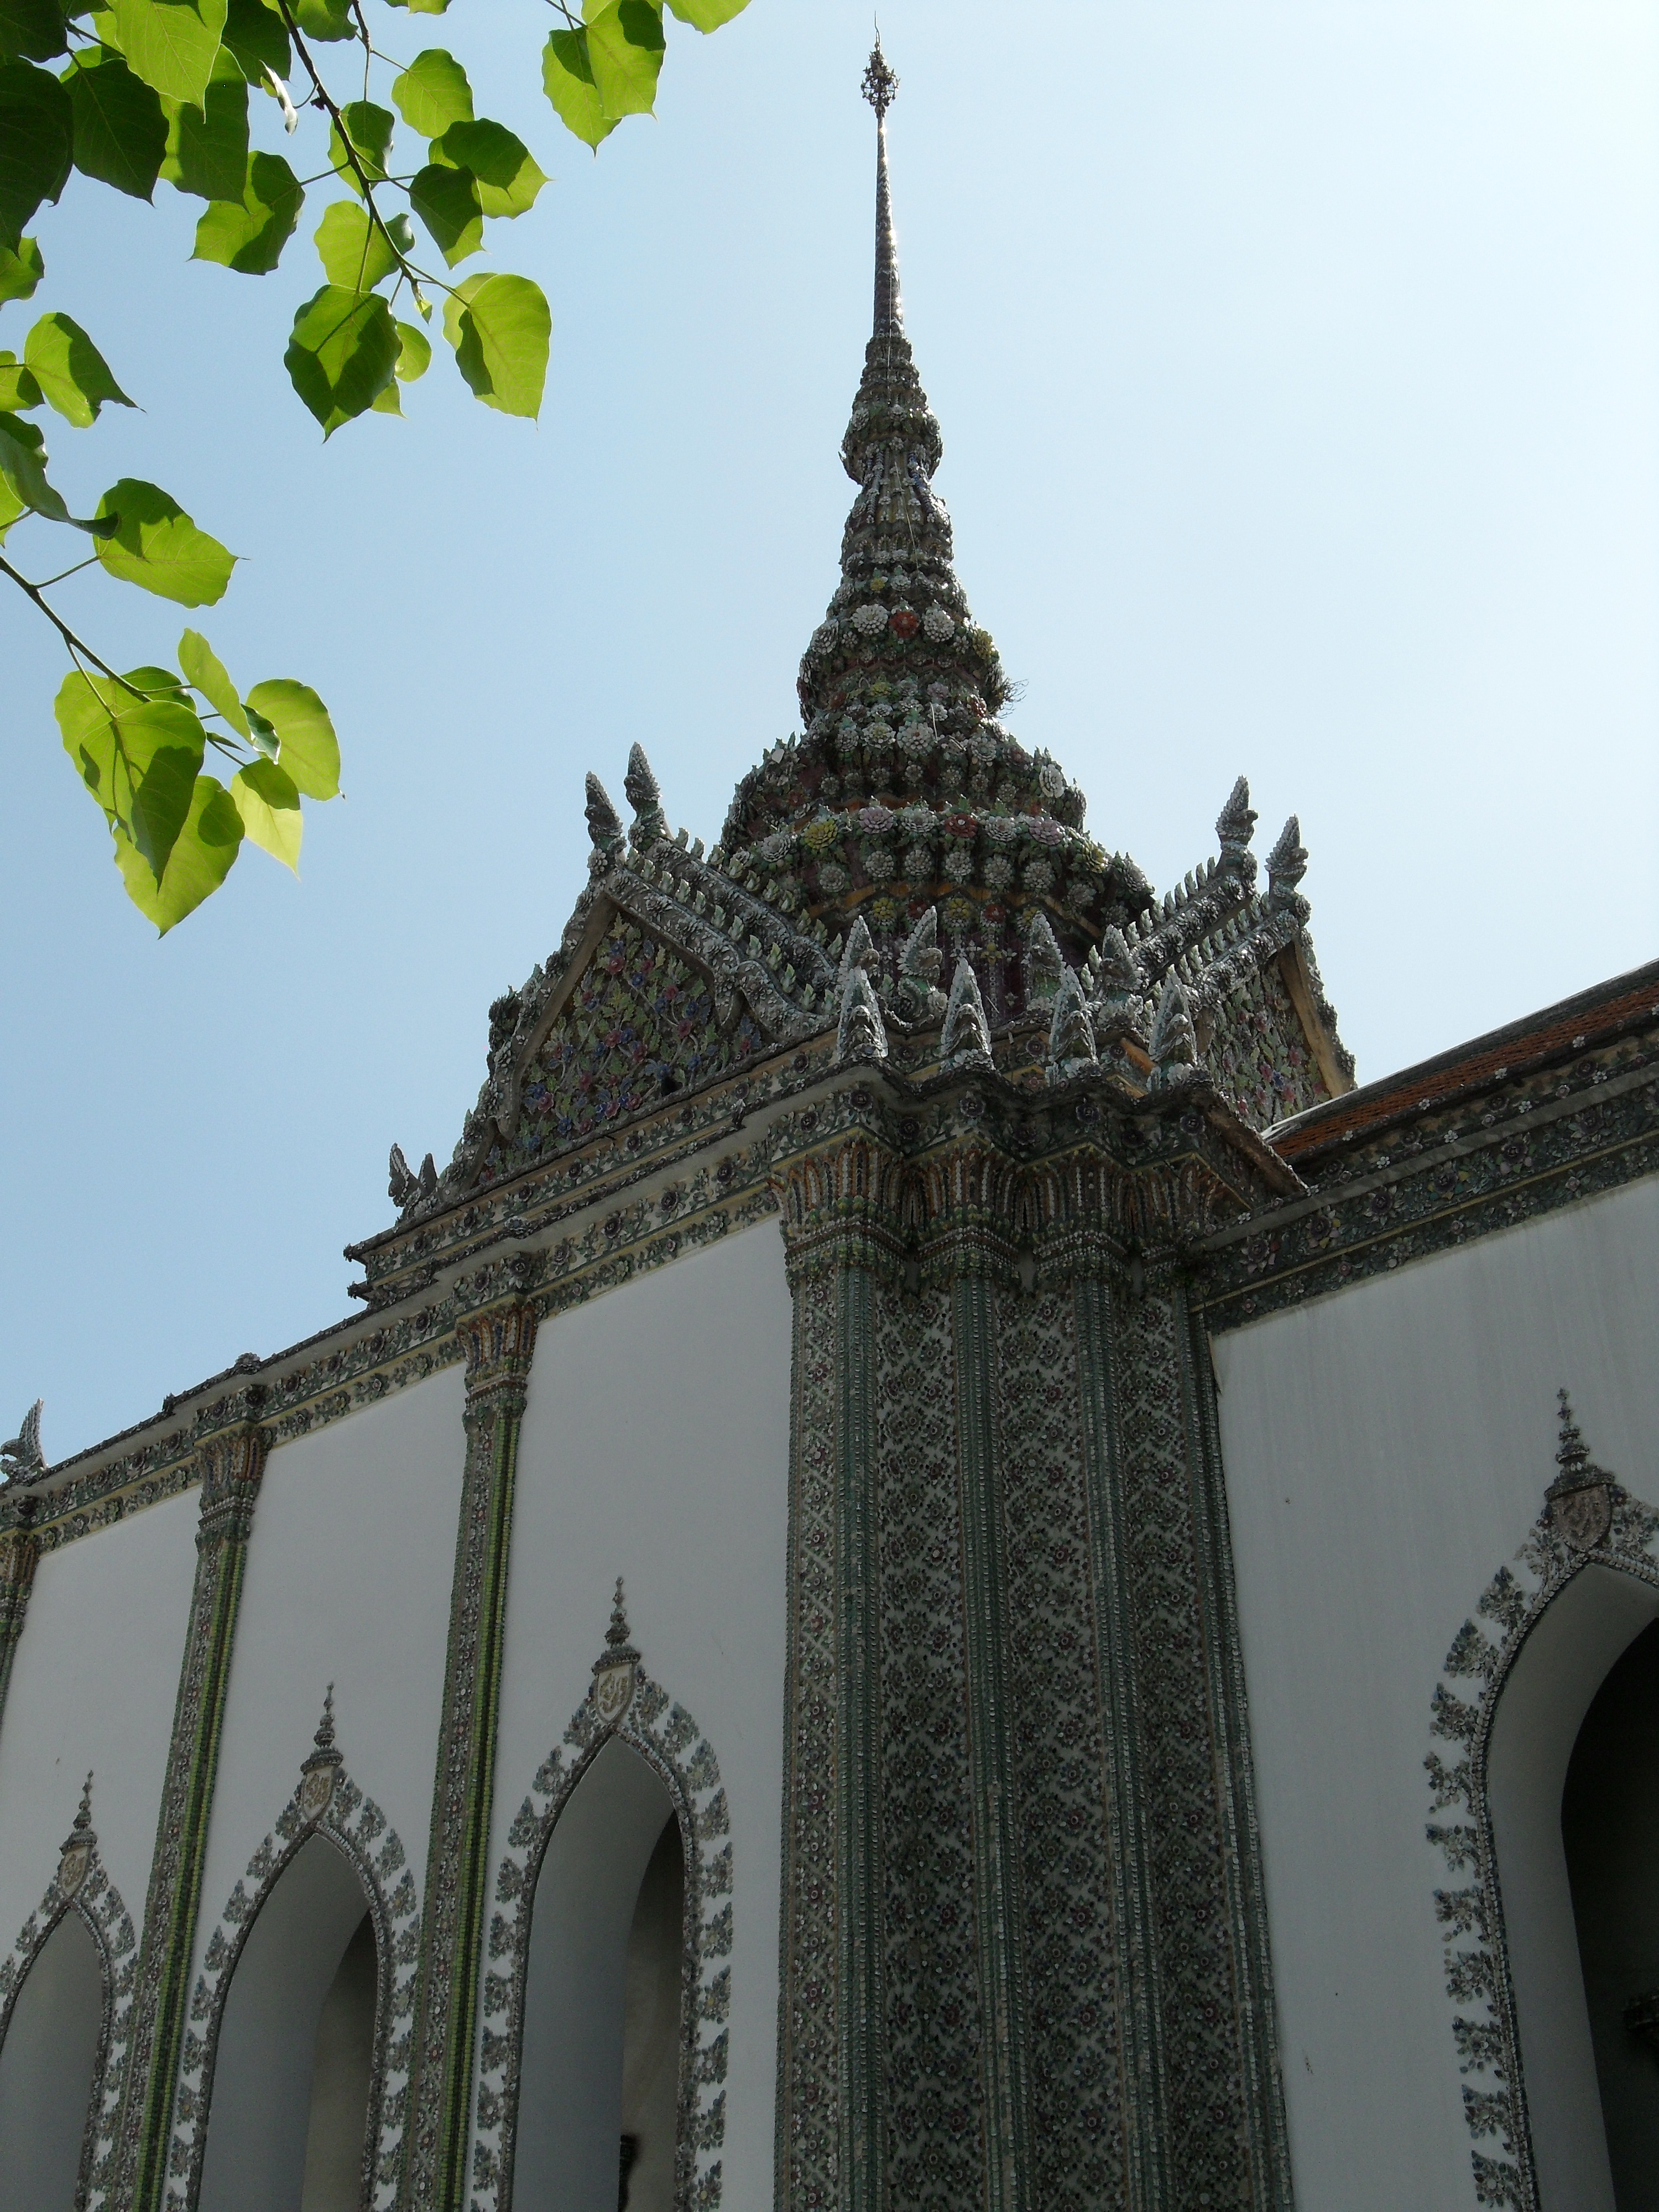
building, tower, landmark, place of worship, thailand, leaves, temple, spire, mosaic, bangkok, wat, royal palace